William Mackenzie (publisher)

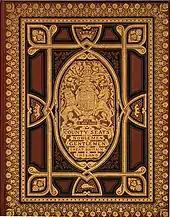
County Seats of The Noblemen and Gentlemen of Great Britain and Ireland (1870)

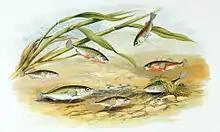
Three-spined stickleback from "British Fresh Water Fishes"

William Mackenzie (of Ludgate Hill, Edinburgh and Dublin) was a well-known Scottish publisher in the mid to late 1800s. He published works by the trio of Francis Orpen Morris, Benjamin Fawcett and Alexander Francis Lydon. Some of his prints were commissioned by the Royal Agricultural Society of England. He was most active in publishing from 1866 to 1895.